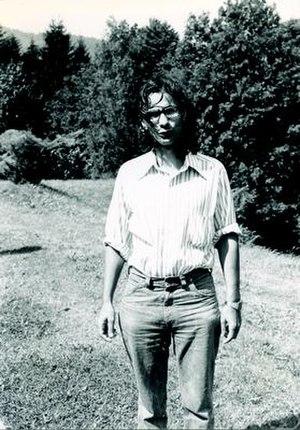
Nessim Sibony est un mathématicien français né en 1947. Ses recherches portent sur l'analyse complexe. Il est professeur au département de mathématique à l’université de Paris-Sud à Orsay.
Le prix Sophie-Germain, remis chaque année par la Fondation Sophie Germain sur proposition de l’Académie des sciences, est destiné à couronner un chercheur ayant effectué un travail de recherche fondamentale en mathématiques.